Jeffrey Jey

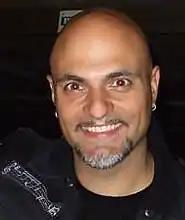
Jeffrey Jey in Rome-Ostia, July 2008.

Gianfranco Randone (born 5 January 1970), known by his stage name Jeffrey Jey, is an Italian musician and singer-songwriter, best known as the lead vocalist of the group Eiffel 65 (1997–2005, 2010–present). He was also the lead singer of the groups Bliss Team (1992–1997) and Bloom 06 (2005–2010). After Eiffel 65's reunion in June 2010, he toured Italy and Europe with the band. In addition to singing, Jey also plays bass guitar, electric guitar, drums and keyboards.